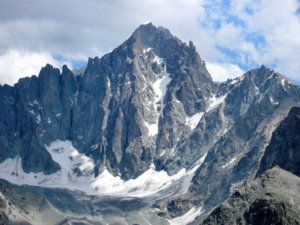
Le dôme de neige des Écrins est un sommet alpin situé au pied de la barre des Écrins, à la limite entre les départements français de l'Isère et des Hautes-Alpes.